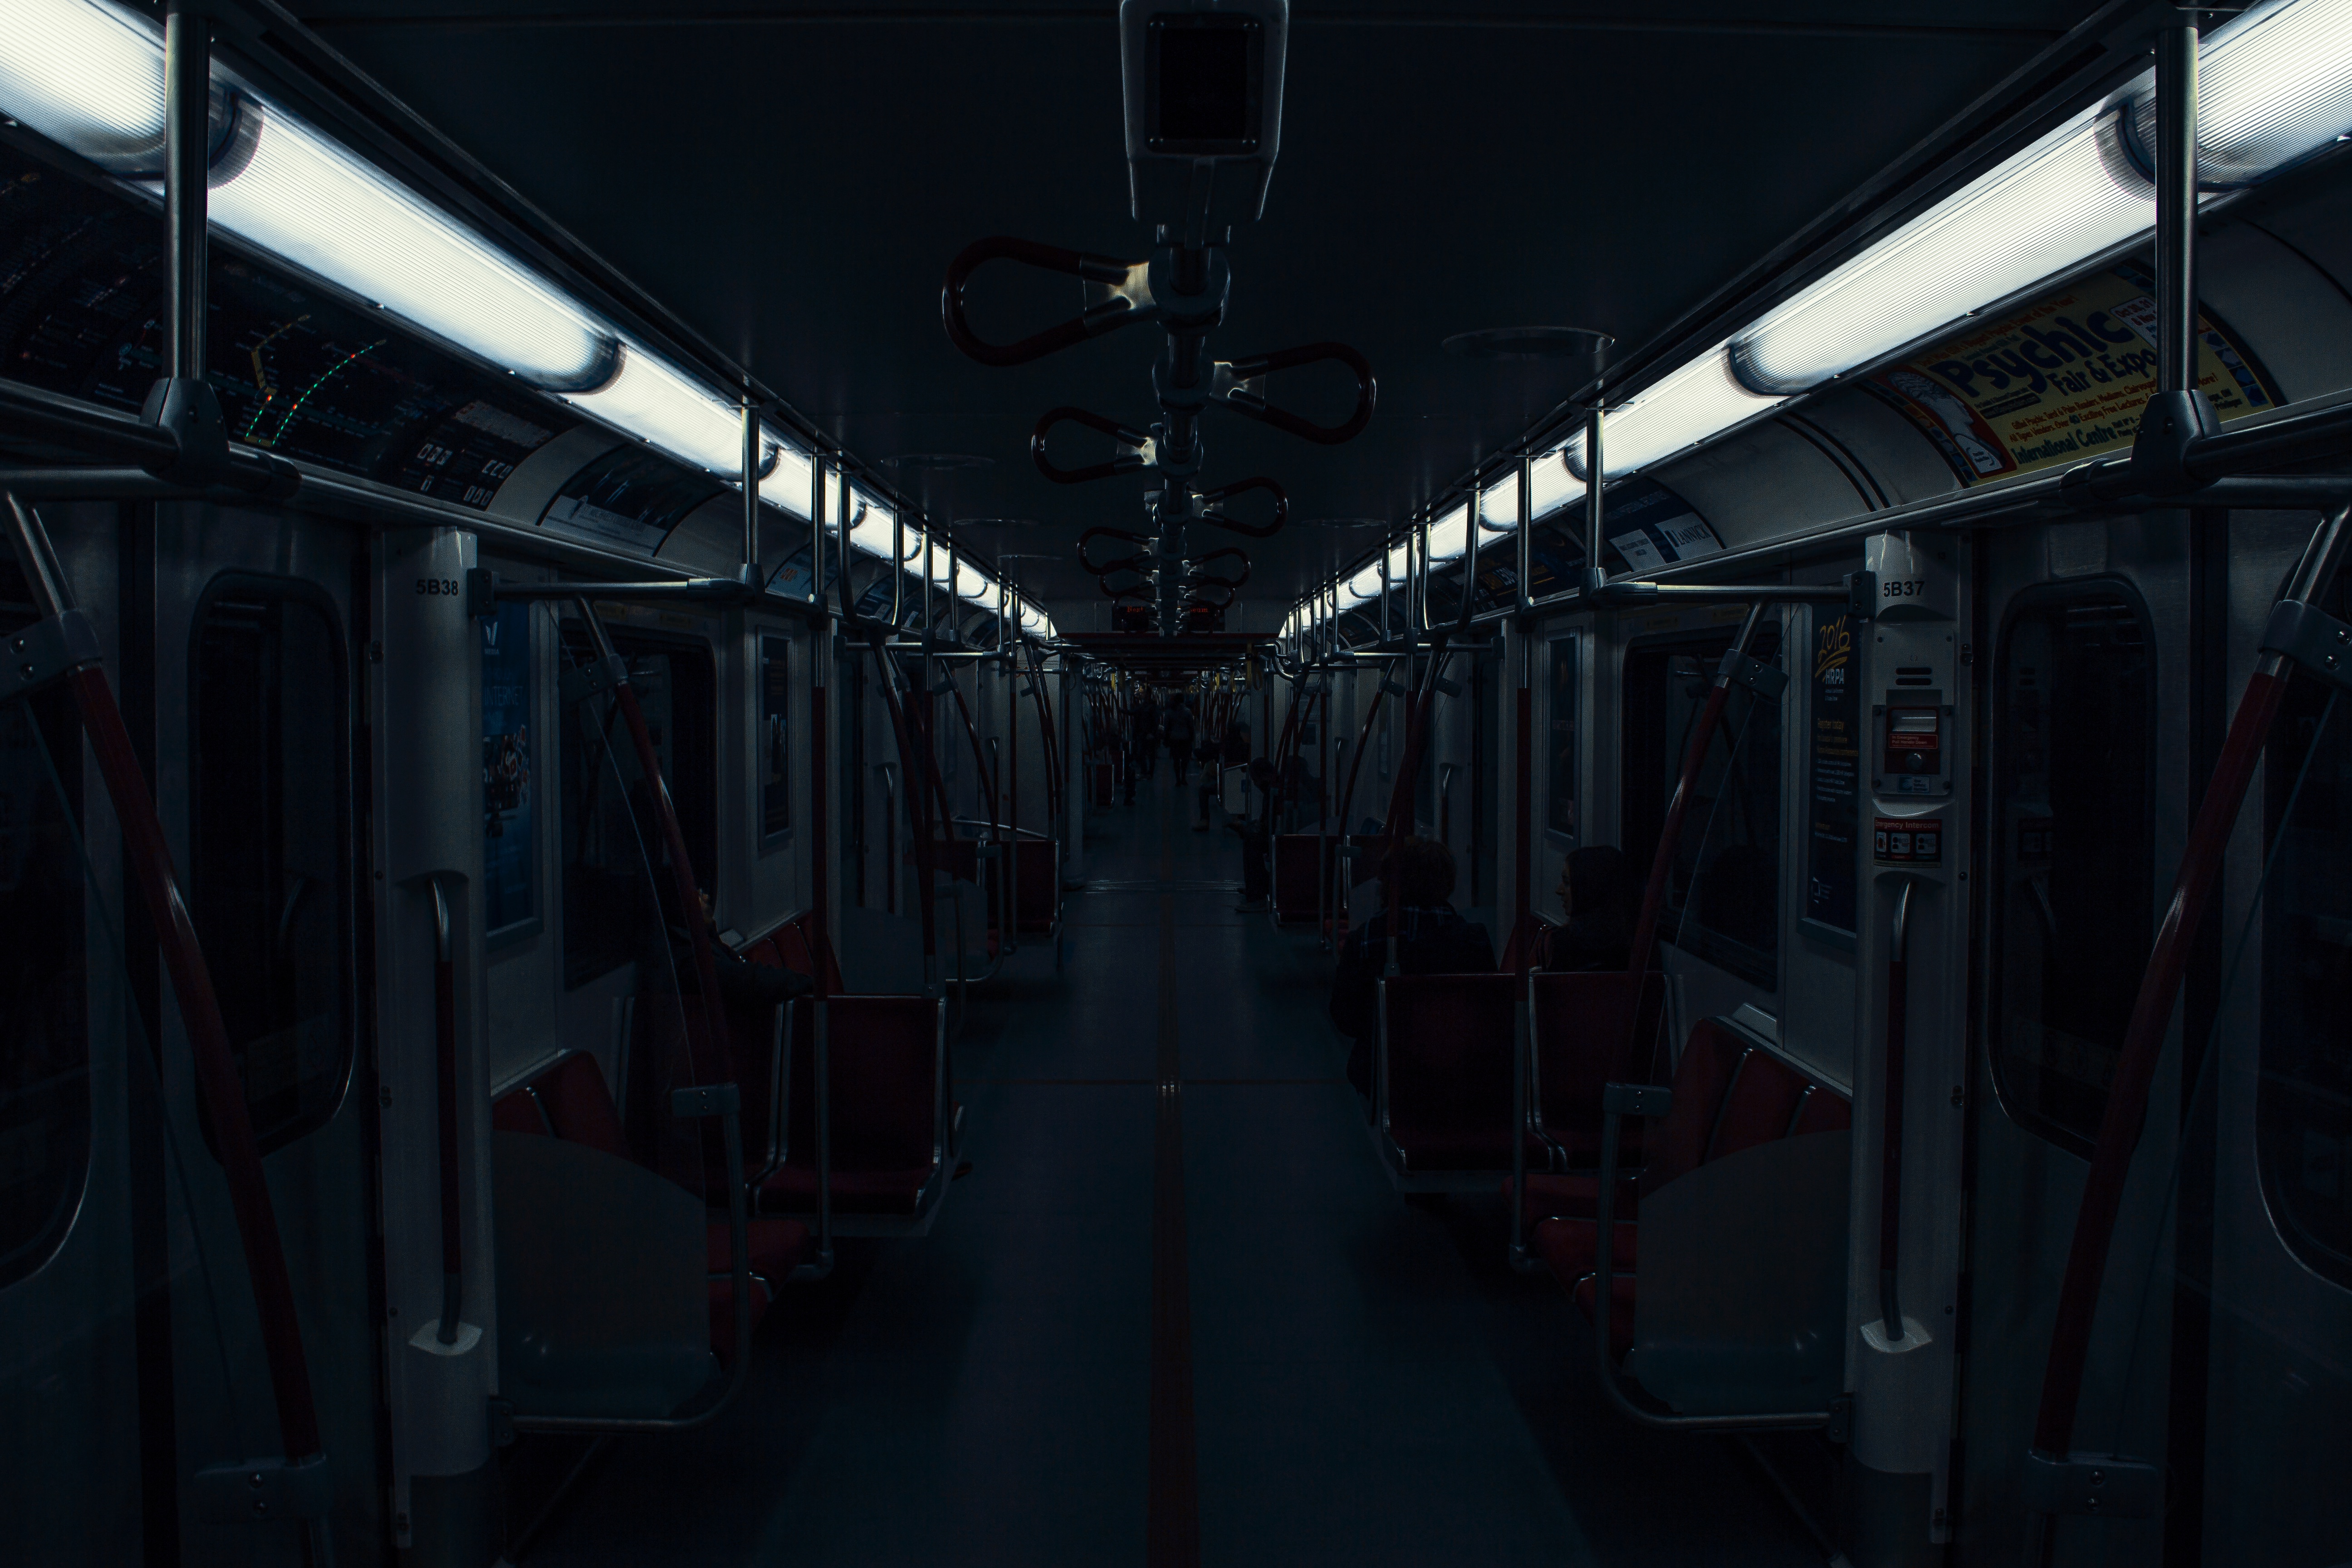
train, transport, vehicle, public transport, passenger, rapid transit